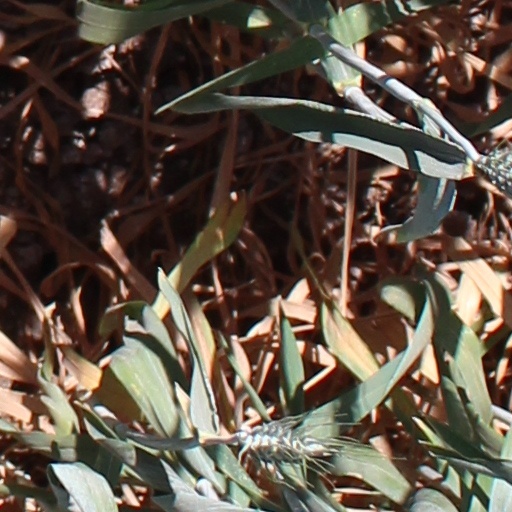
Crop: wheat